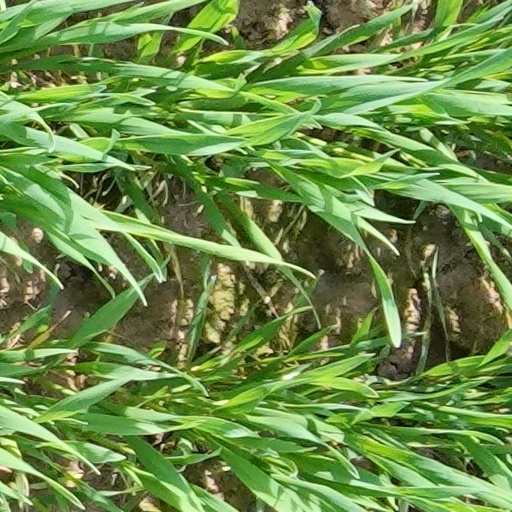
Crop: wheat